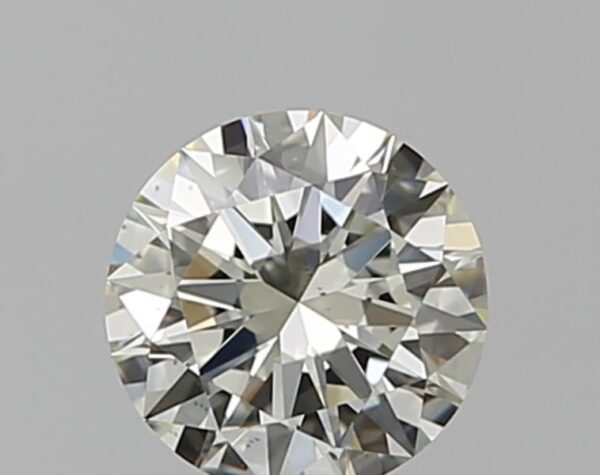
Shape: round
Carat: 0.5
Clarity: VS2
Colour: L
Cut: EX
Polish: EX
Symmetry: EX
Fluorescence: N
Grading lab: GIA
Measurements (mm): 5.13 x 5.16 x 3.09